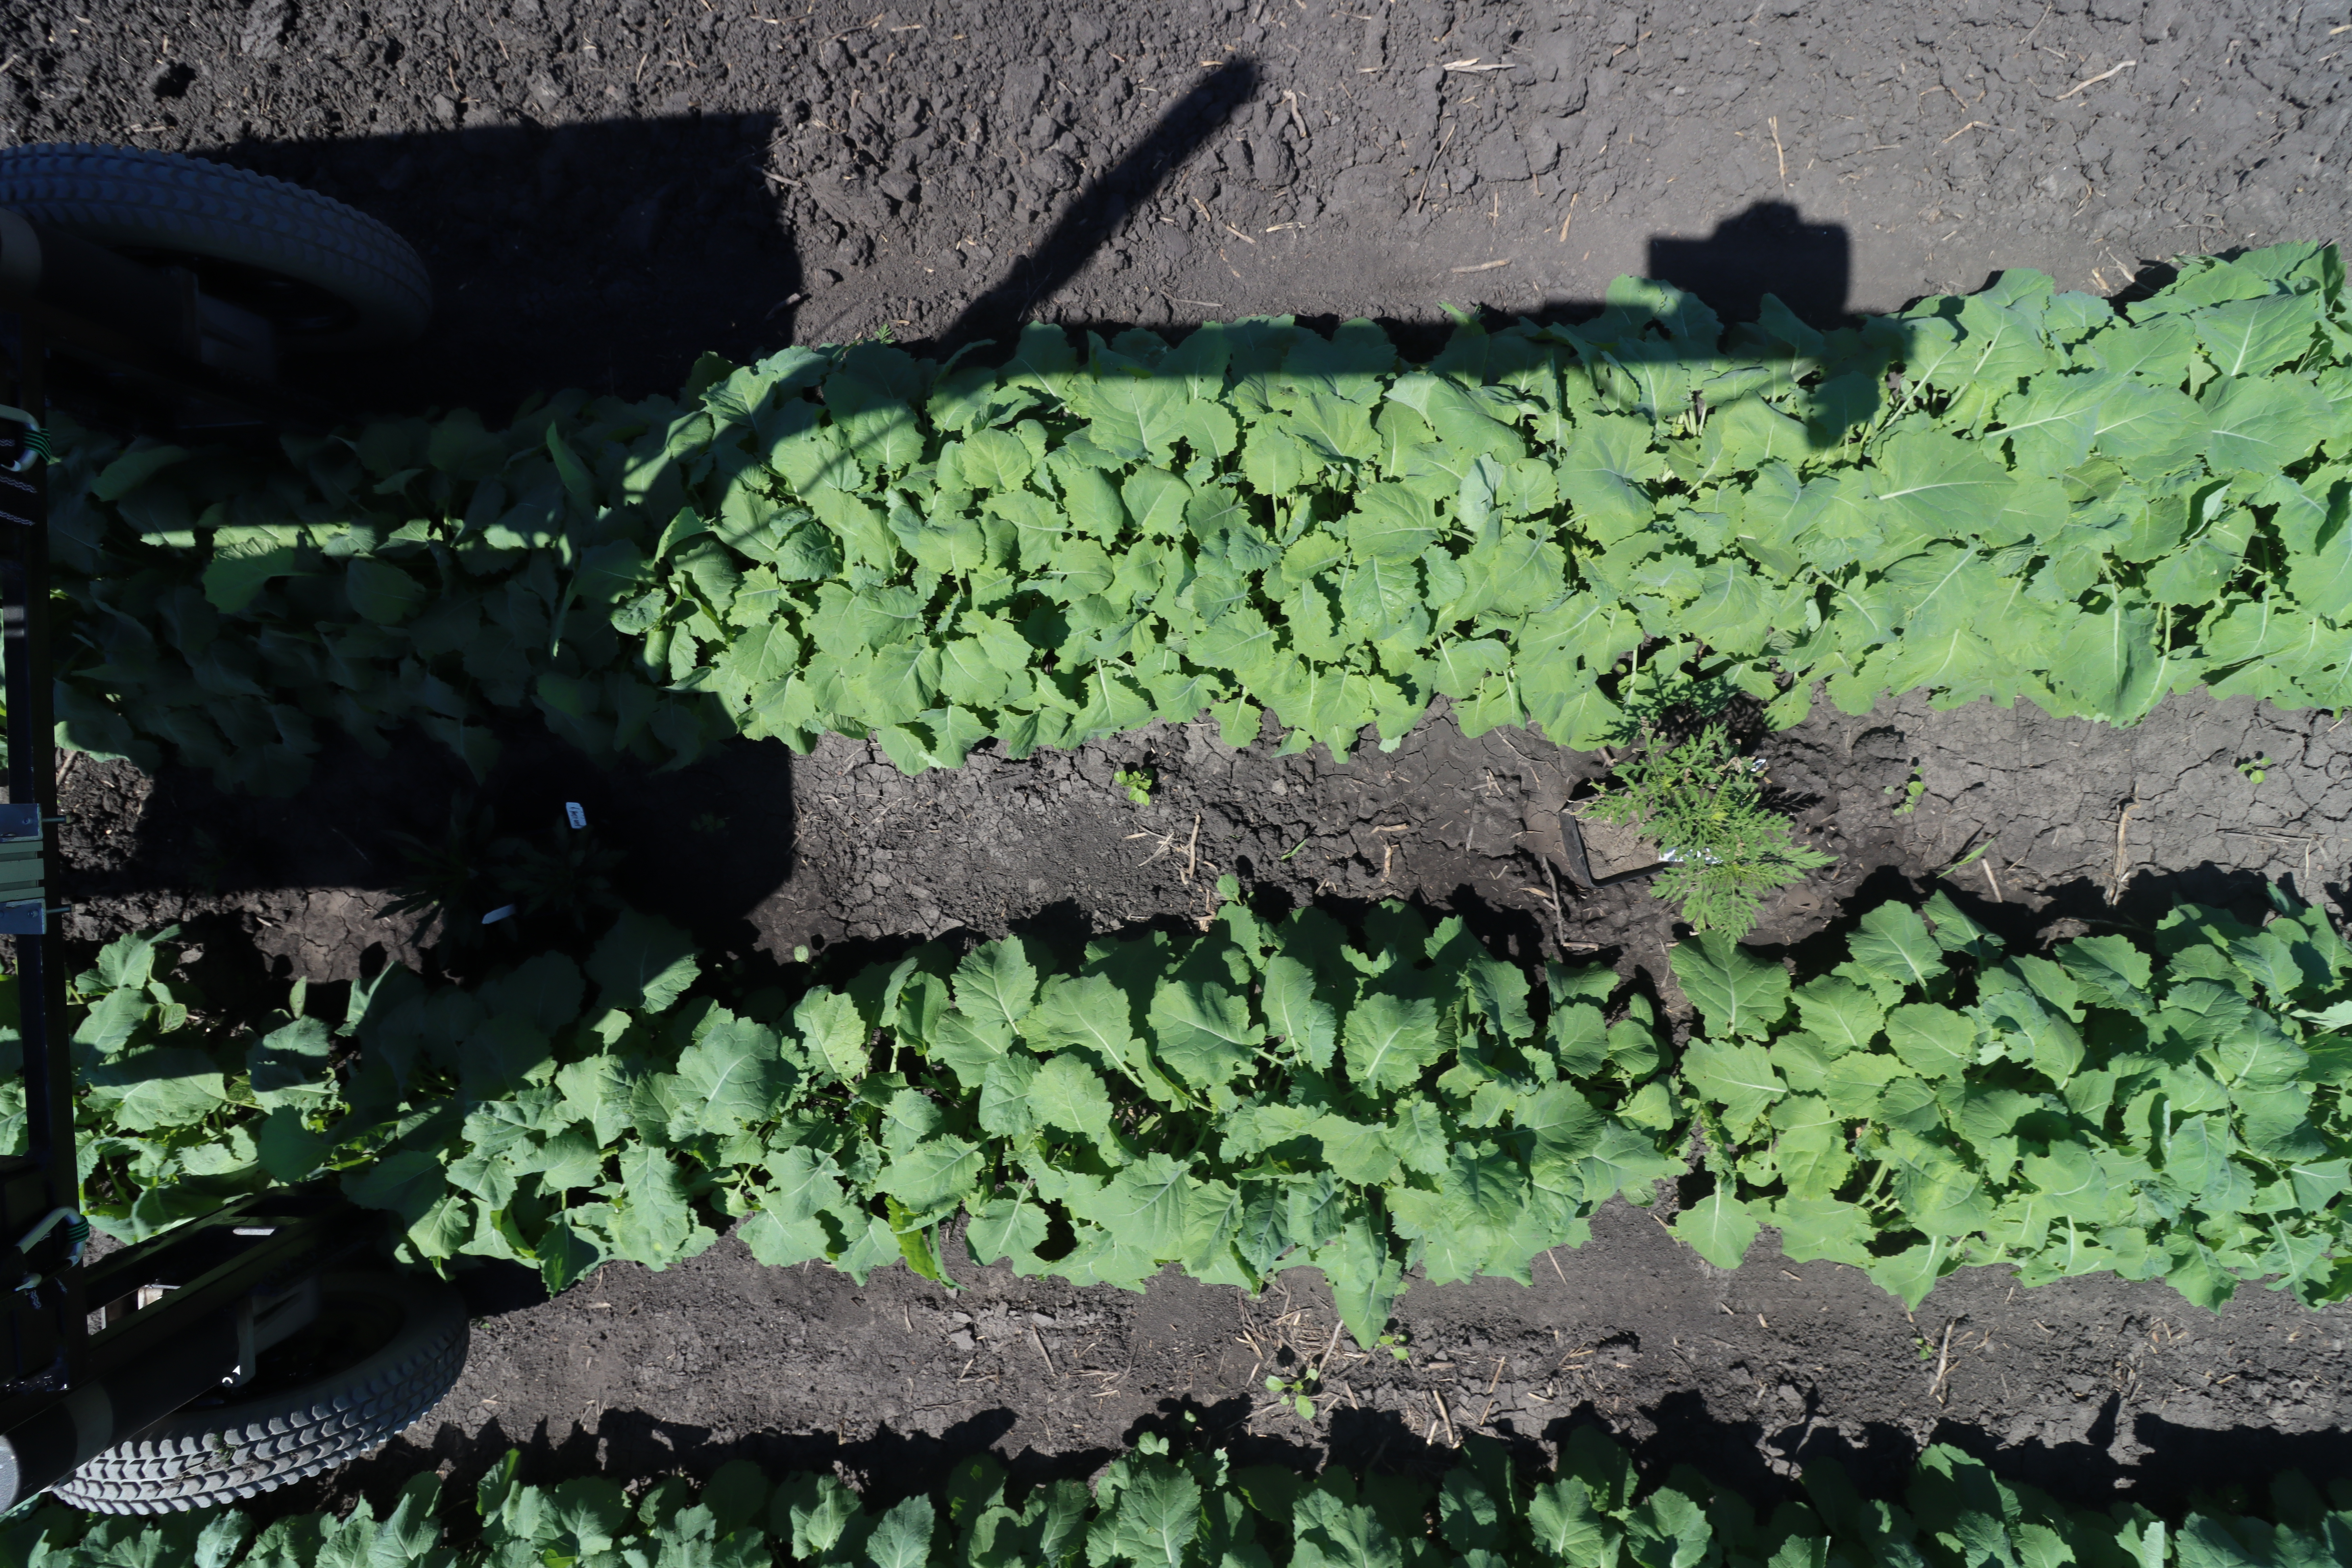
Crop: Canola
Objects: Canola, Canola, Canola, Canola, Canola, Ragweed, Canola, Canola, Canola, Canola, Canola, Canola, Canola